Kagoshima Women's Junior College

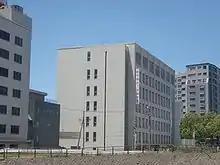
Kagoshima Women's Junior College

Kagoshima Women's Junior College or is a private women's junior college in Kagoshima, Kagoshima, Japan, established in 1965.